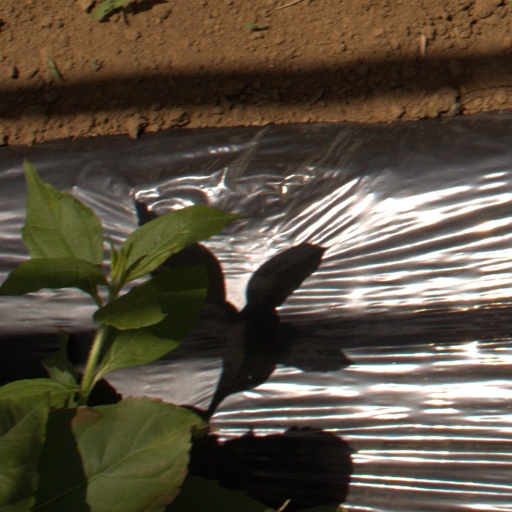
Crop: Jerusalem artichoke